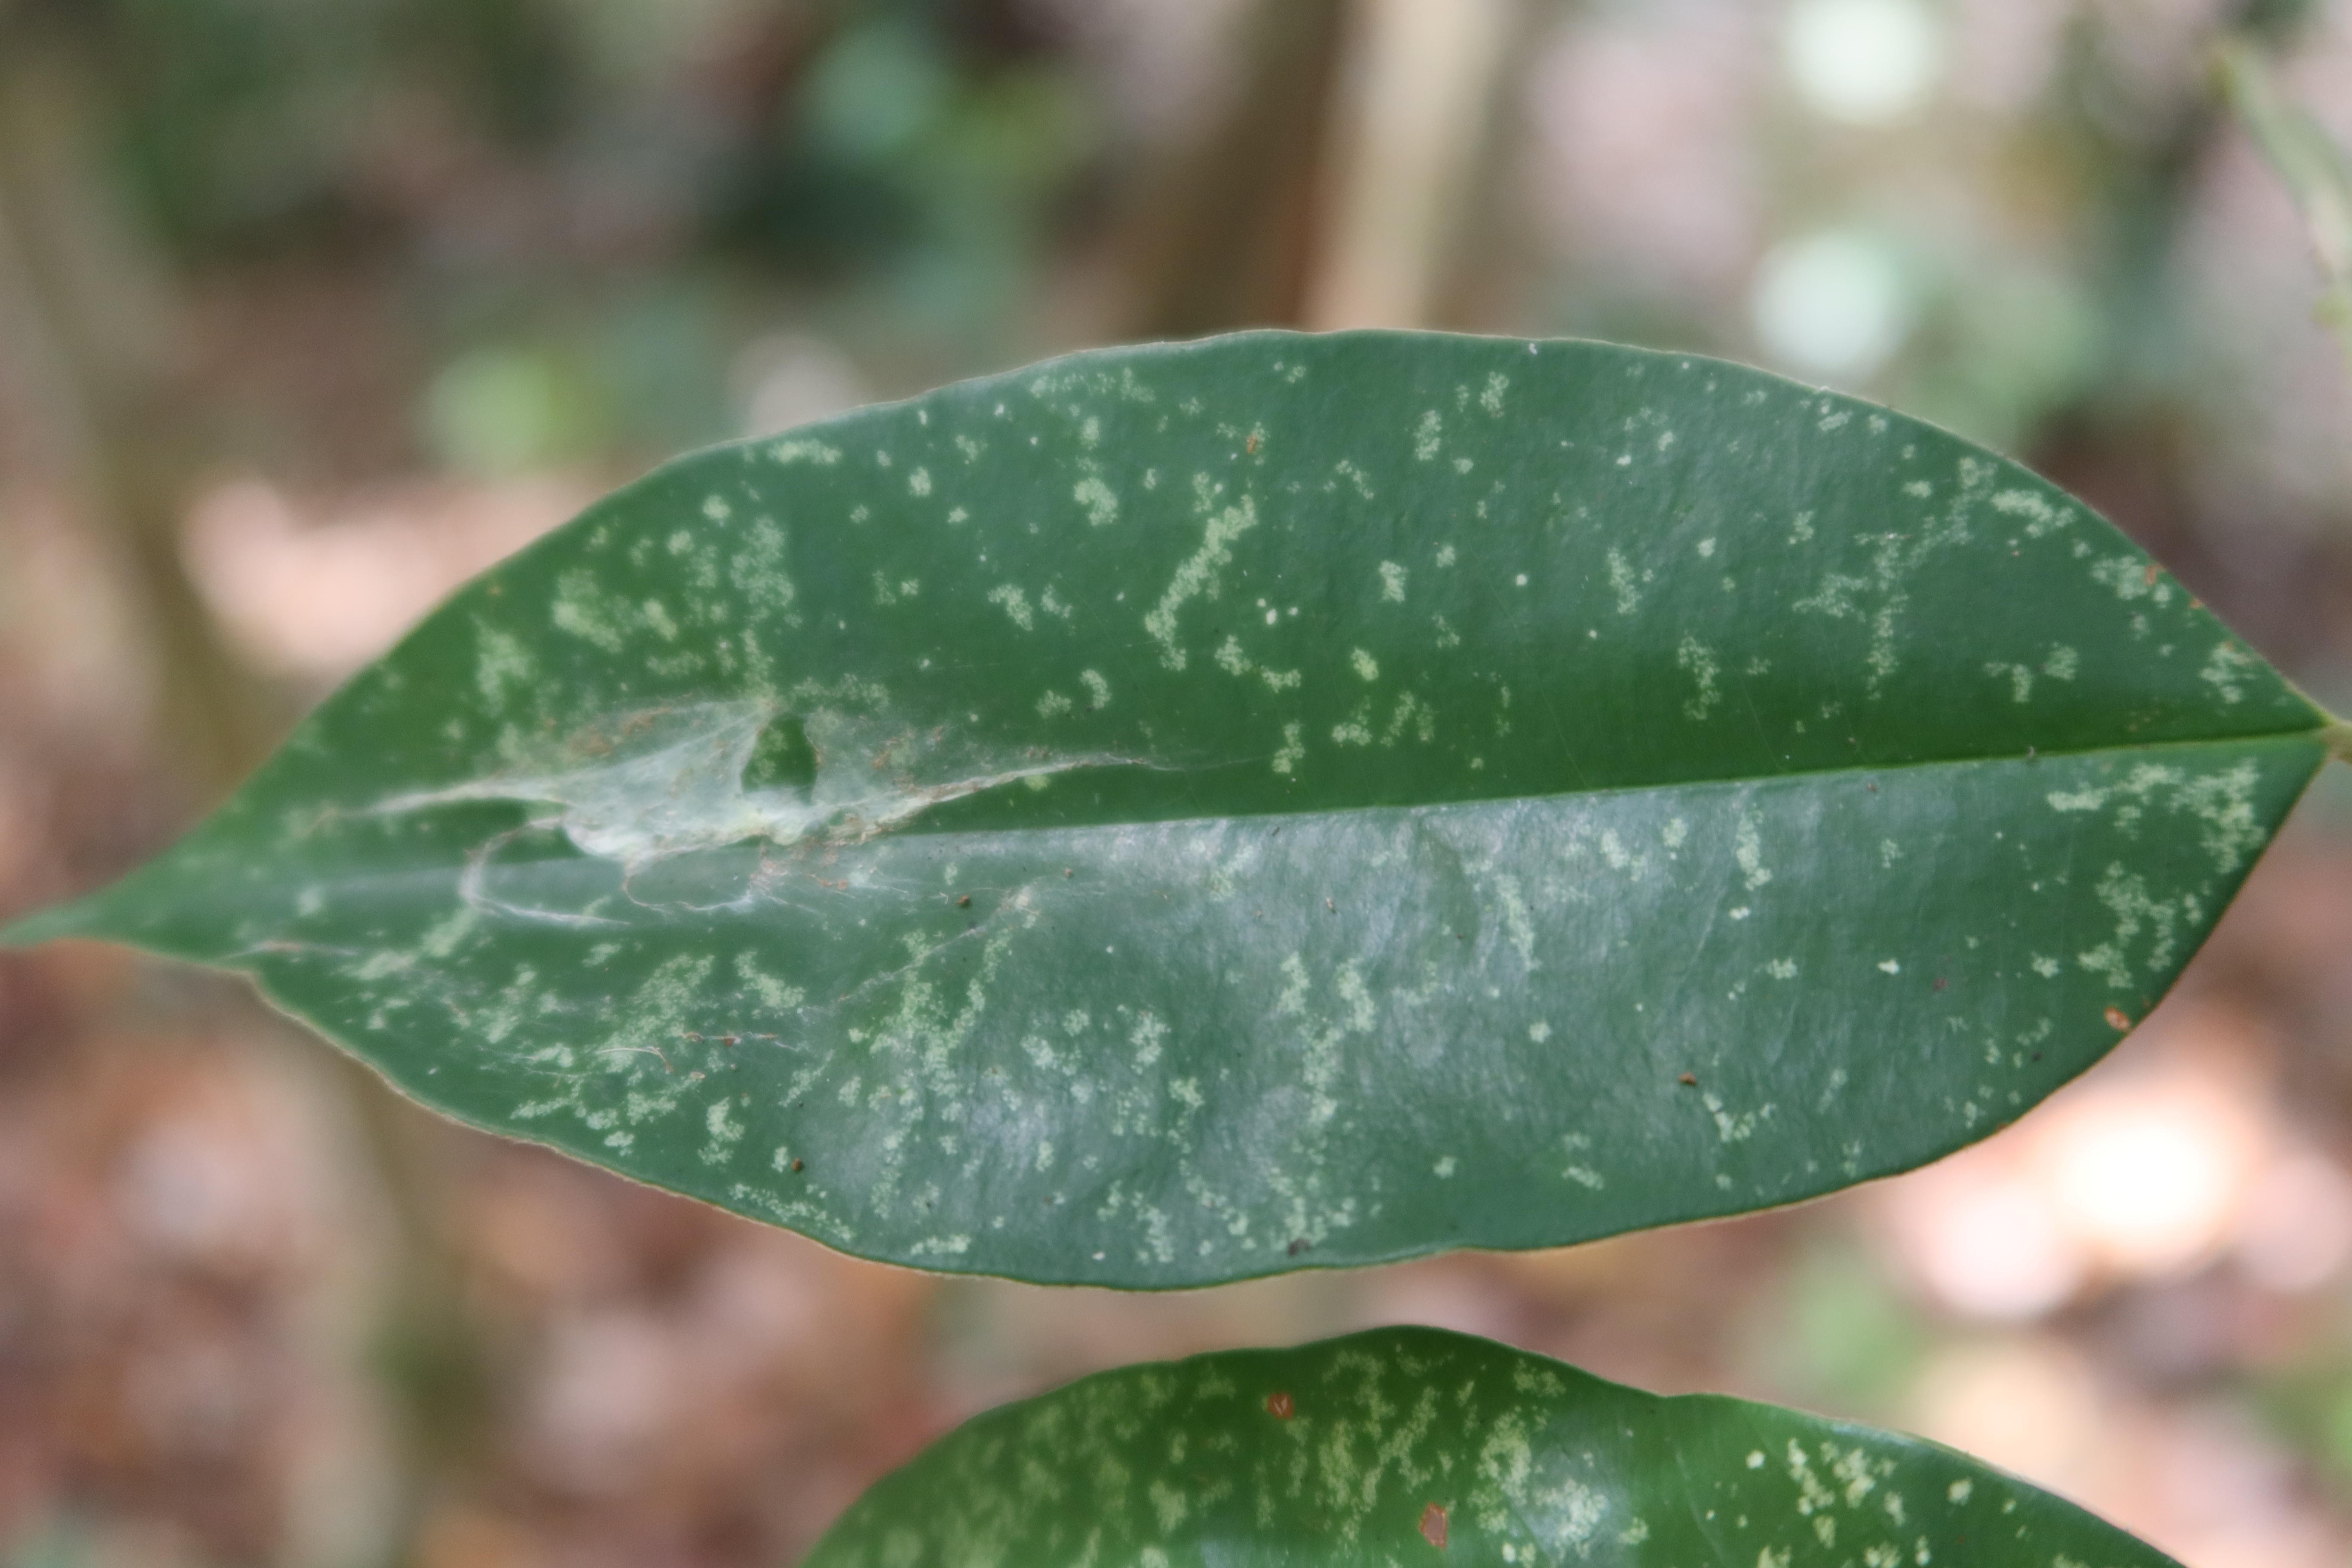
Label: Spiders